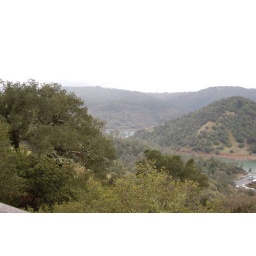
The mountains near lake Sonoma